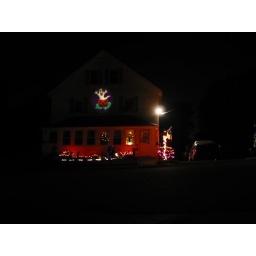
The night version of the Halloween house in our street - sorry, no tripod!